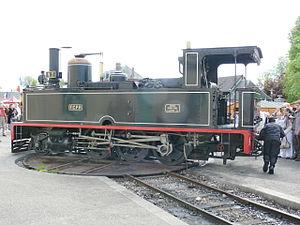
Locomotive à voie métrique 130T Cail N°2 de 1889, vue sur la plaque tournante de la gare de Noyelles, sur le Chemin de fer de la baie de Somme
Le Chemin de fer de la baie de Somme est un chemin de fer touristique français, géré par une association sans but lucratif, qui circule de février à décembre entre Le Crotoy et Cayeux-sur-Mer via Noyelles-sur-Mer et Saint-Valery-sur-Somme, sur une ligne à voie métrique appartenant à l'ancien réseau d'intérêt local de la Somme. Il dessert trois stations balnéaires de la Baie de Somme : Le Crotoy, Saint-Valery-sur-Somme et Cayeux-sur-Mer.
La gare de Noyelles-sur-Mer est une gare ferroviaire française de la ligne de Longueau à Boulogne-Ville et du Chemin de fer de la baie de Somme, située sur le territoire de la commune de Noyelles-sur-Mer, dans le département de la Somme, en région Hauts-de-France.